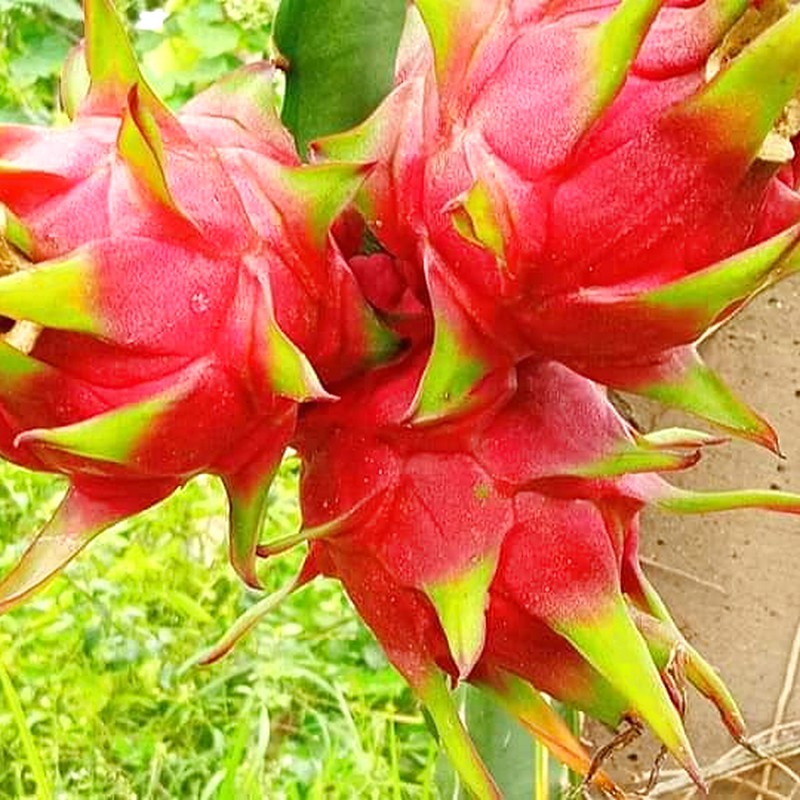
Label: Mature Dragon Fruit